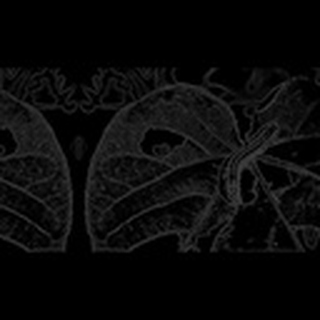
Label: cotton_army_worm